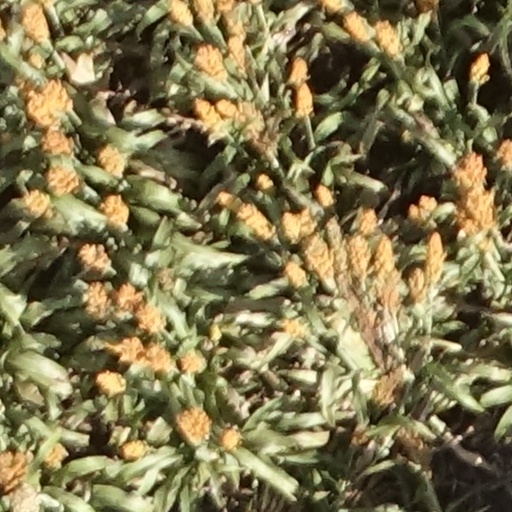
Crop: sorghum